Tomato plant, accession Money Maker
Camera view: horizontal (90 deg, fisheye); turntable rotation: 240 degrees
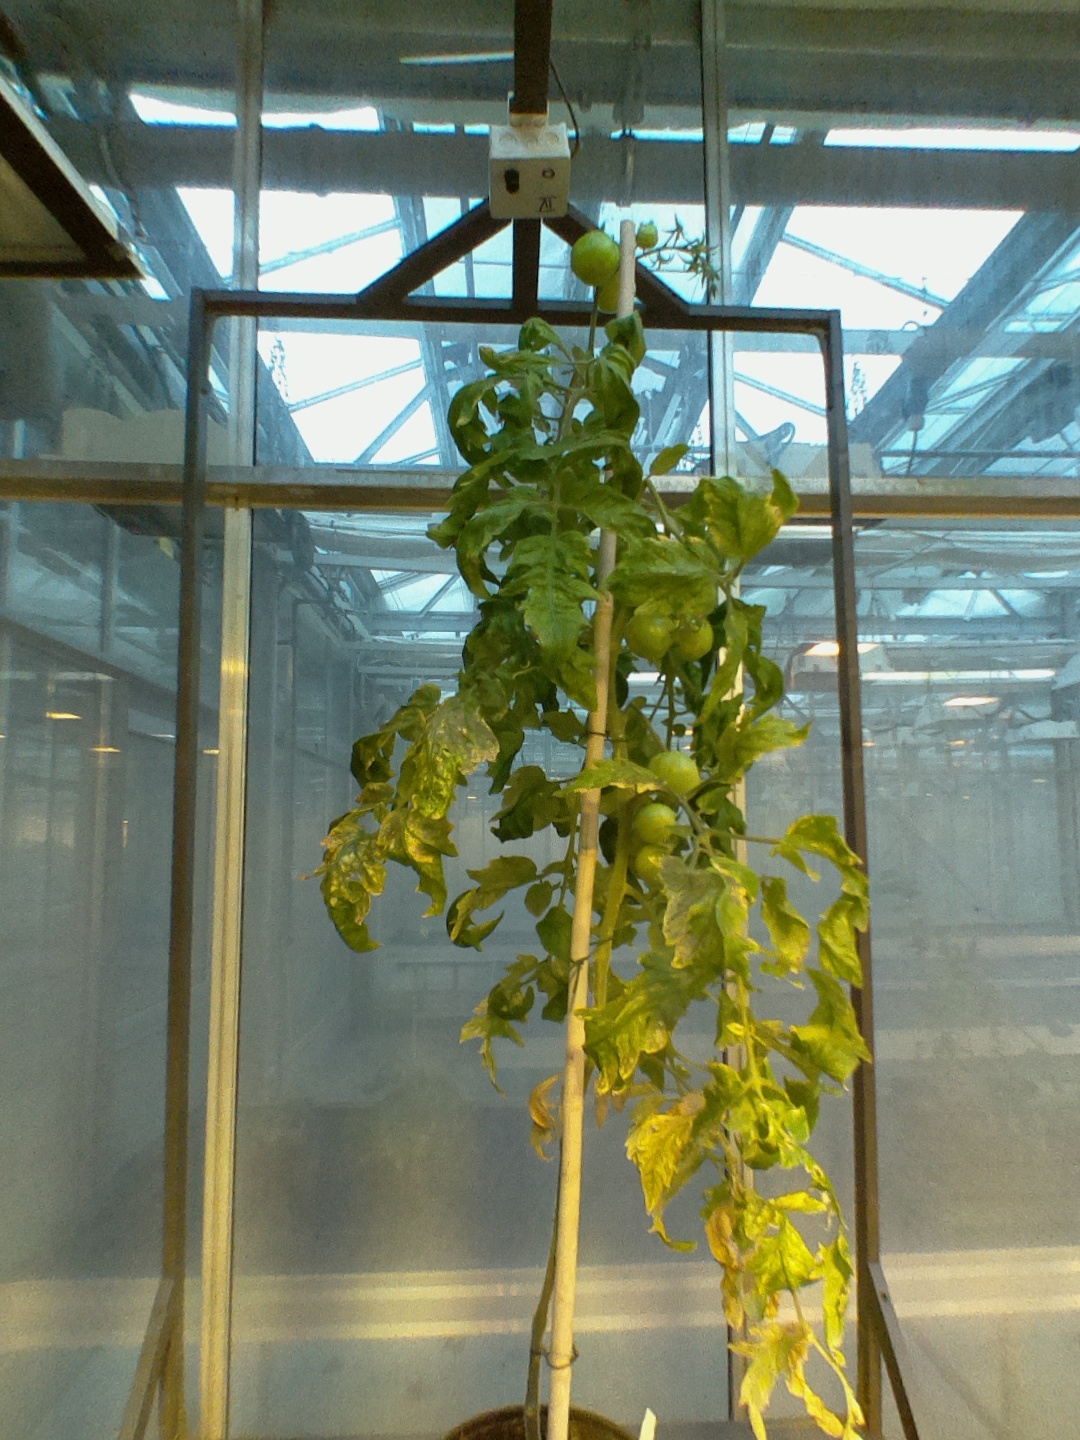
BBCH growth stage 79: 90% -100% of final fruit size